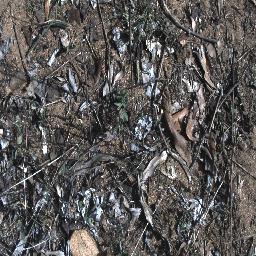
Label: negative